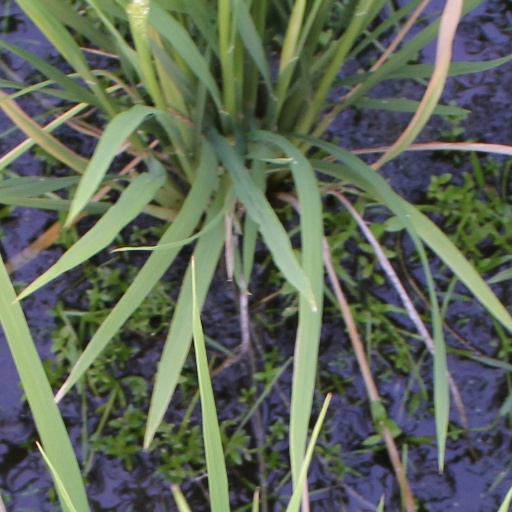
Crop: rice